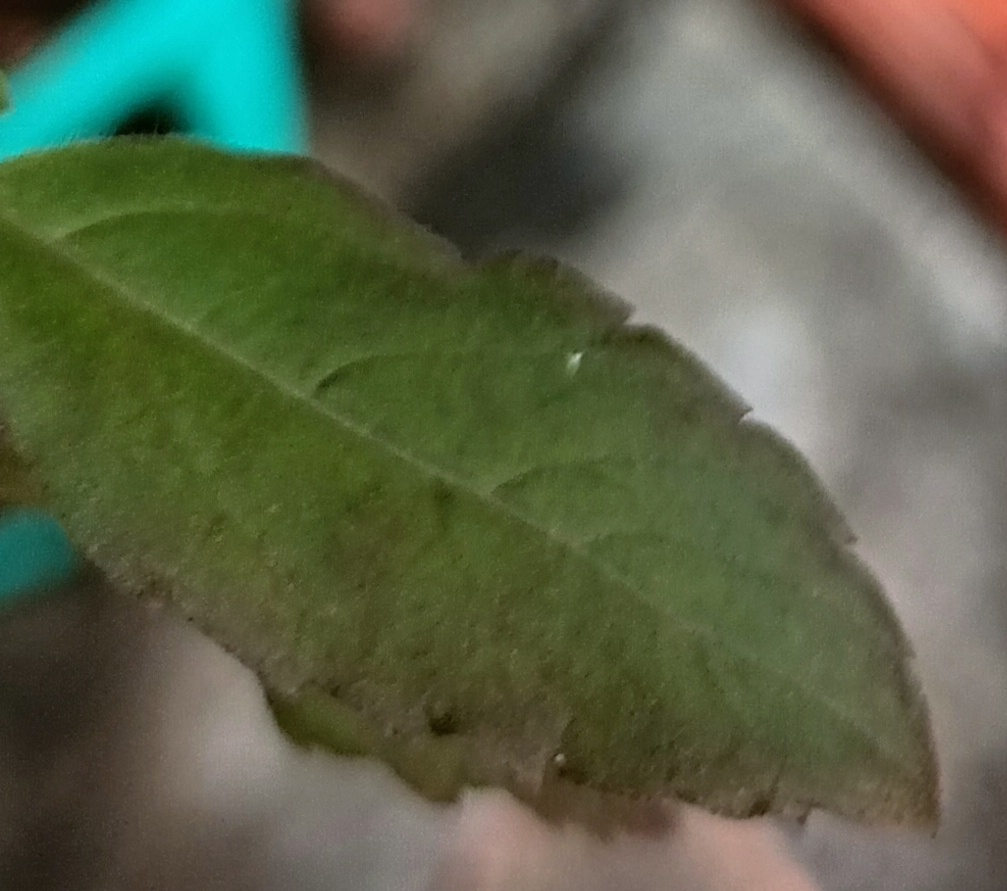
Variety: Sri/Green Tulasi
Condition: Leaf Spot